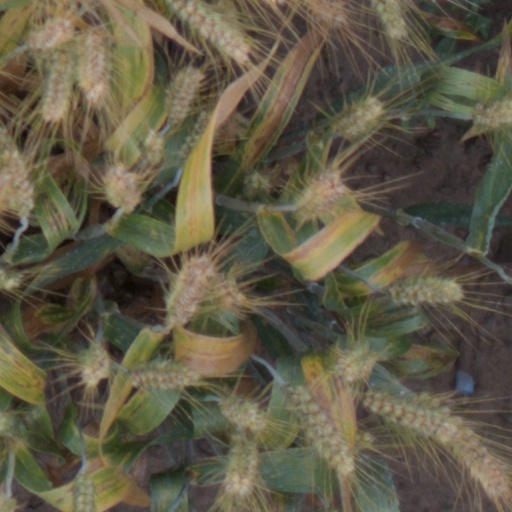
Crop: wheat